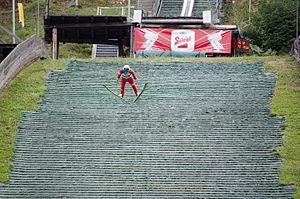
Le Grand Prix d'été de combiné nordique 2016 est la dix-neuvième édition de la compétition estivale de combiné nordique. Elle se déroule du 27 août au 3 septembre, en cinq épreuves disputées sur trois sites différents.